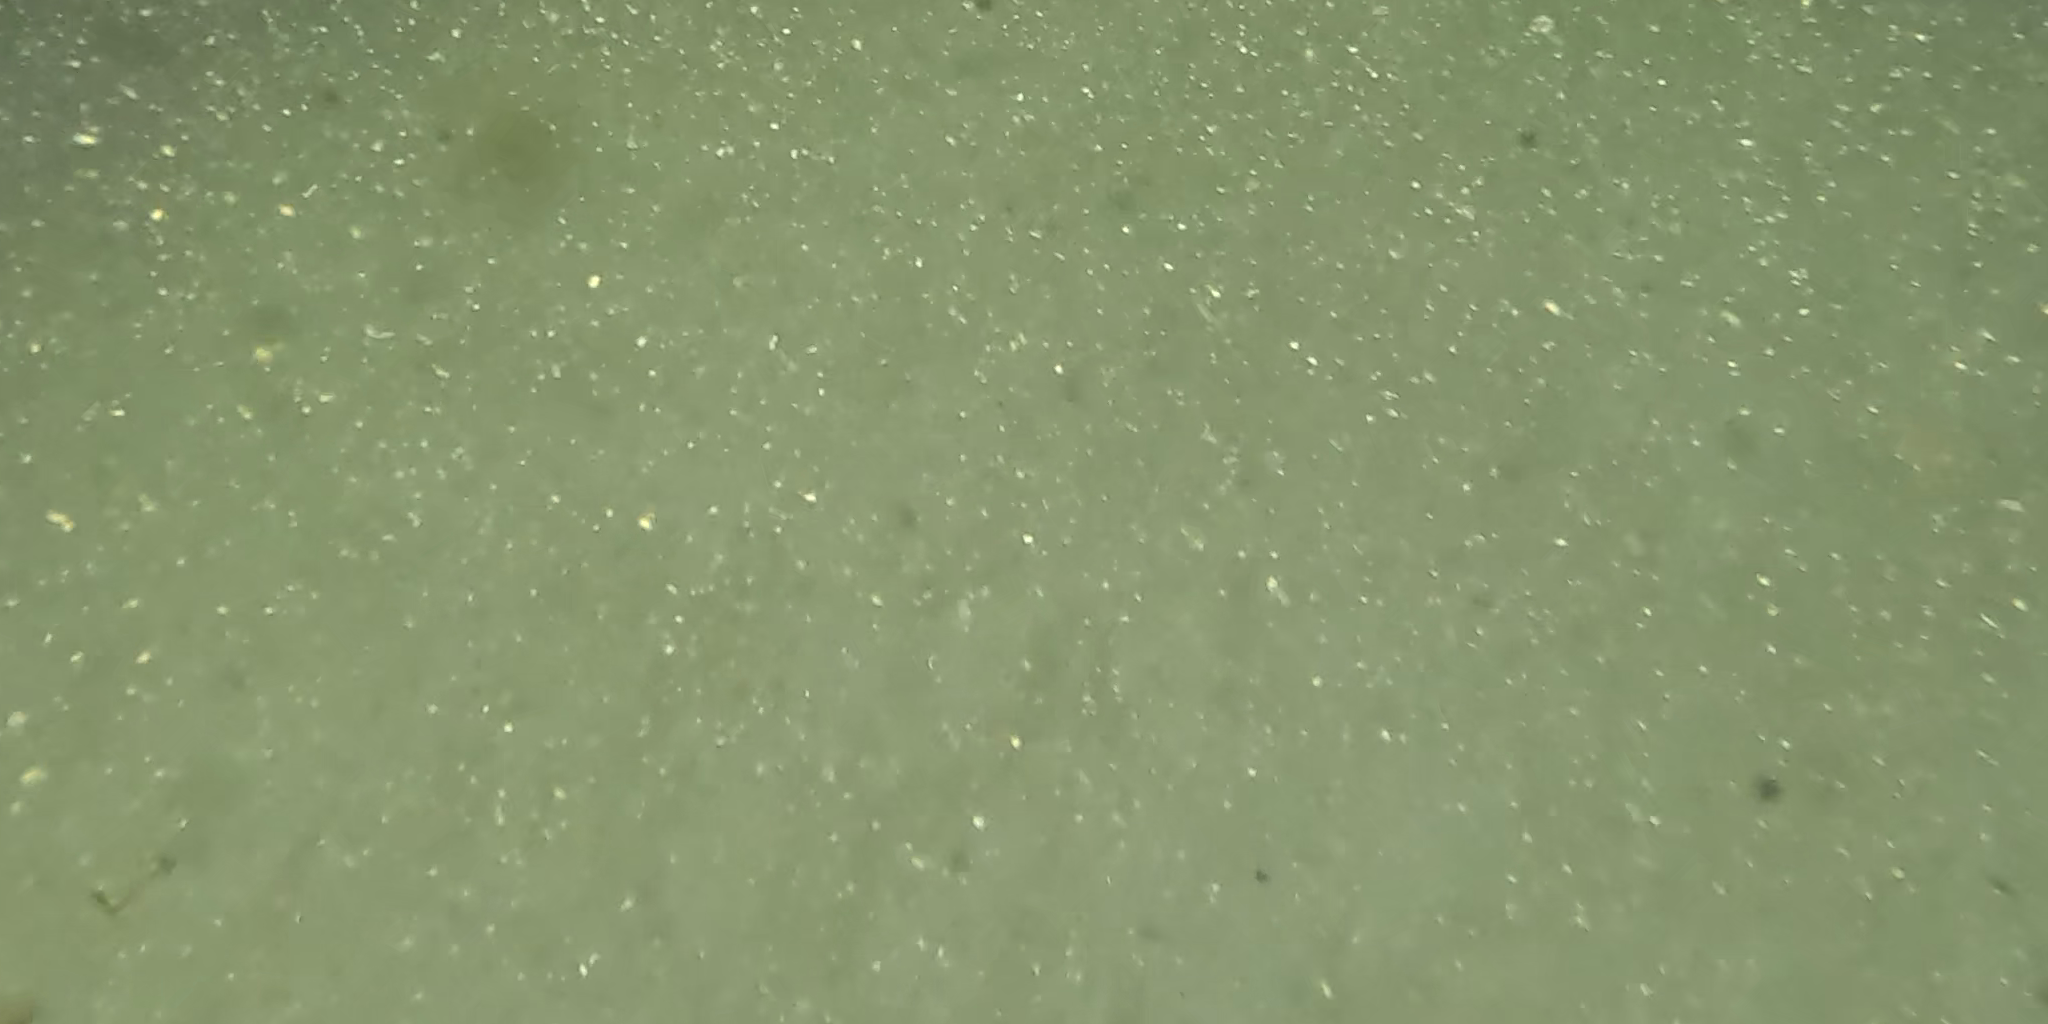
Seabed habitat: sand